Baron Roborough

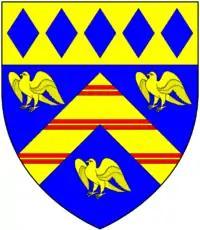
Arms of Lopes: "Azure, a chevron or charged with three bars gemelles gules between three eagles rising of the second on a chief of the second five lozenges of the first"

Baron Roborough, of Maristow in the County of Devon, is a title in the Peerage of the United Kingdom. It was created on 24 January 1938 for Sir Henry Lopes, 4th Baronet. He had earlier represented Grantham, Lincolnshire, in Parliament as a Conservative. The Baronetcy, of Maristow House in the County of Devon, had been created in the Baronetage of the United Kingdom on 1 November 1805 for Manasseh Masseh Lopes, a member of a wealthy family of Portuguese Jewish origin, with special remainder to his nephew Ralph Franco, son of his sister Maria. Manasseh Masseh Lopes converted to Christianity in 1802, and later represented Evesham, in Worcestershire, Barnstaple in Devon, and Westbury in Somerset, in Parliament. However, in 1819 he was twice convicted of bribing the voters in both Barnstaple and Grampound in order to be elected to Parliament, and was sentenced to imprisonment and heavy fines. He was also unseated by the House of Commons, but after his release from prison he nonetheless got elected for Westbury, a pocket borough which he controlled to a great extent.